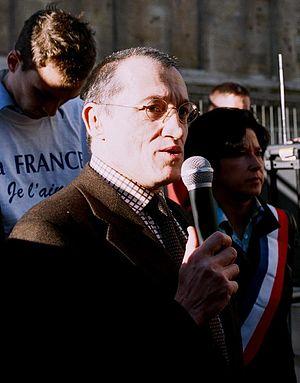
Paul-Marie Coûteaux, né le 31 juillet 1956 à Paris, est un haut fonctionnaire, essayiste et homme politique français.